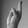
ASL letter: R